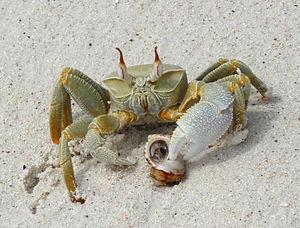
Ocypode est un genre de crabes de la famille des Ocypodidae. Ils sont communément appelés crabes fantômes.